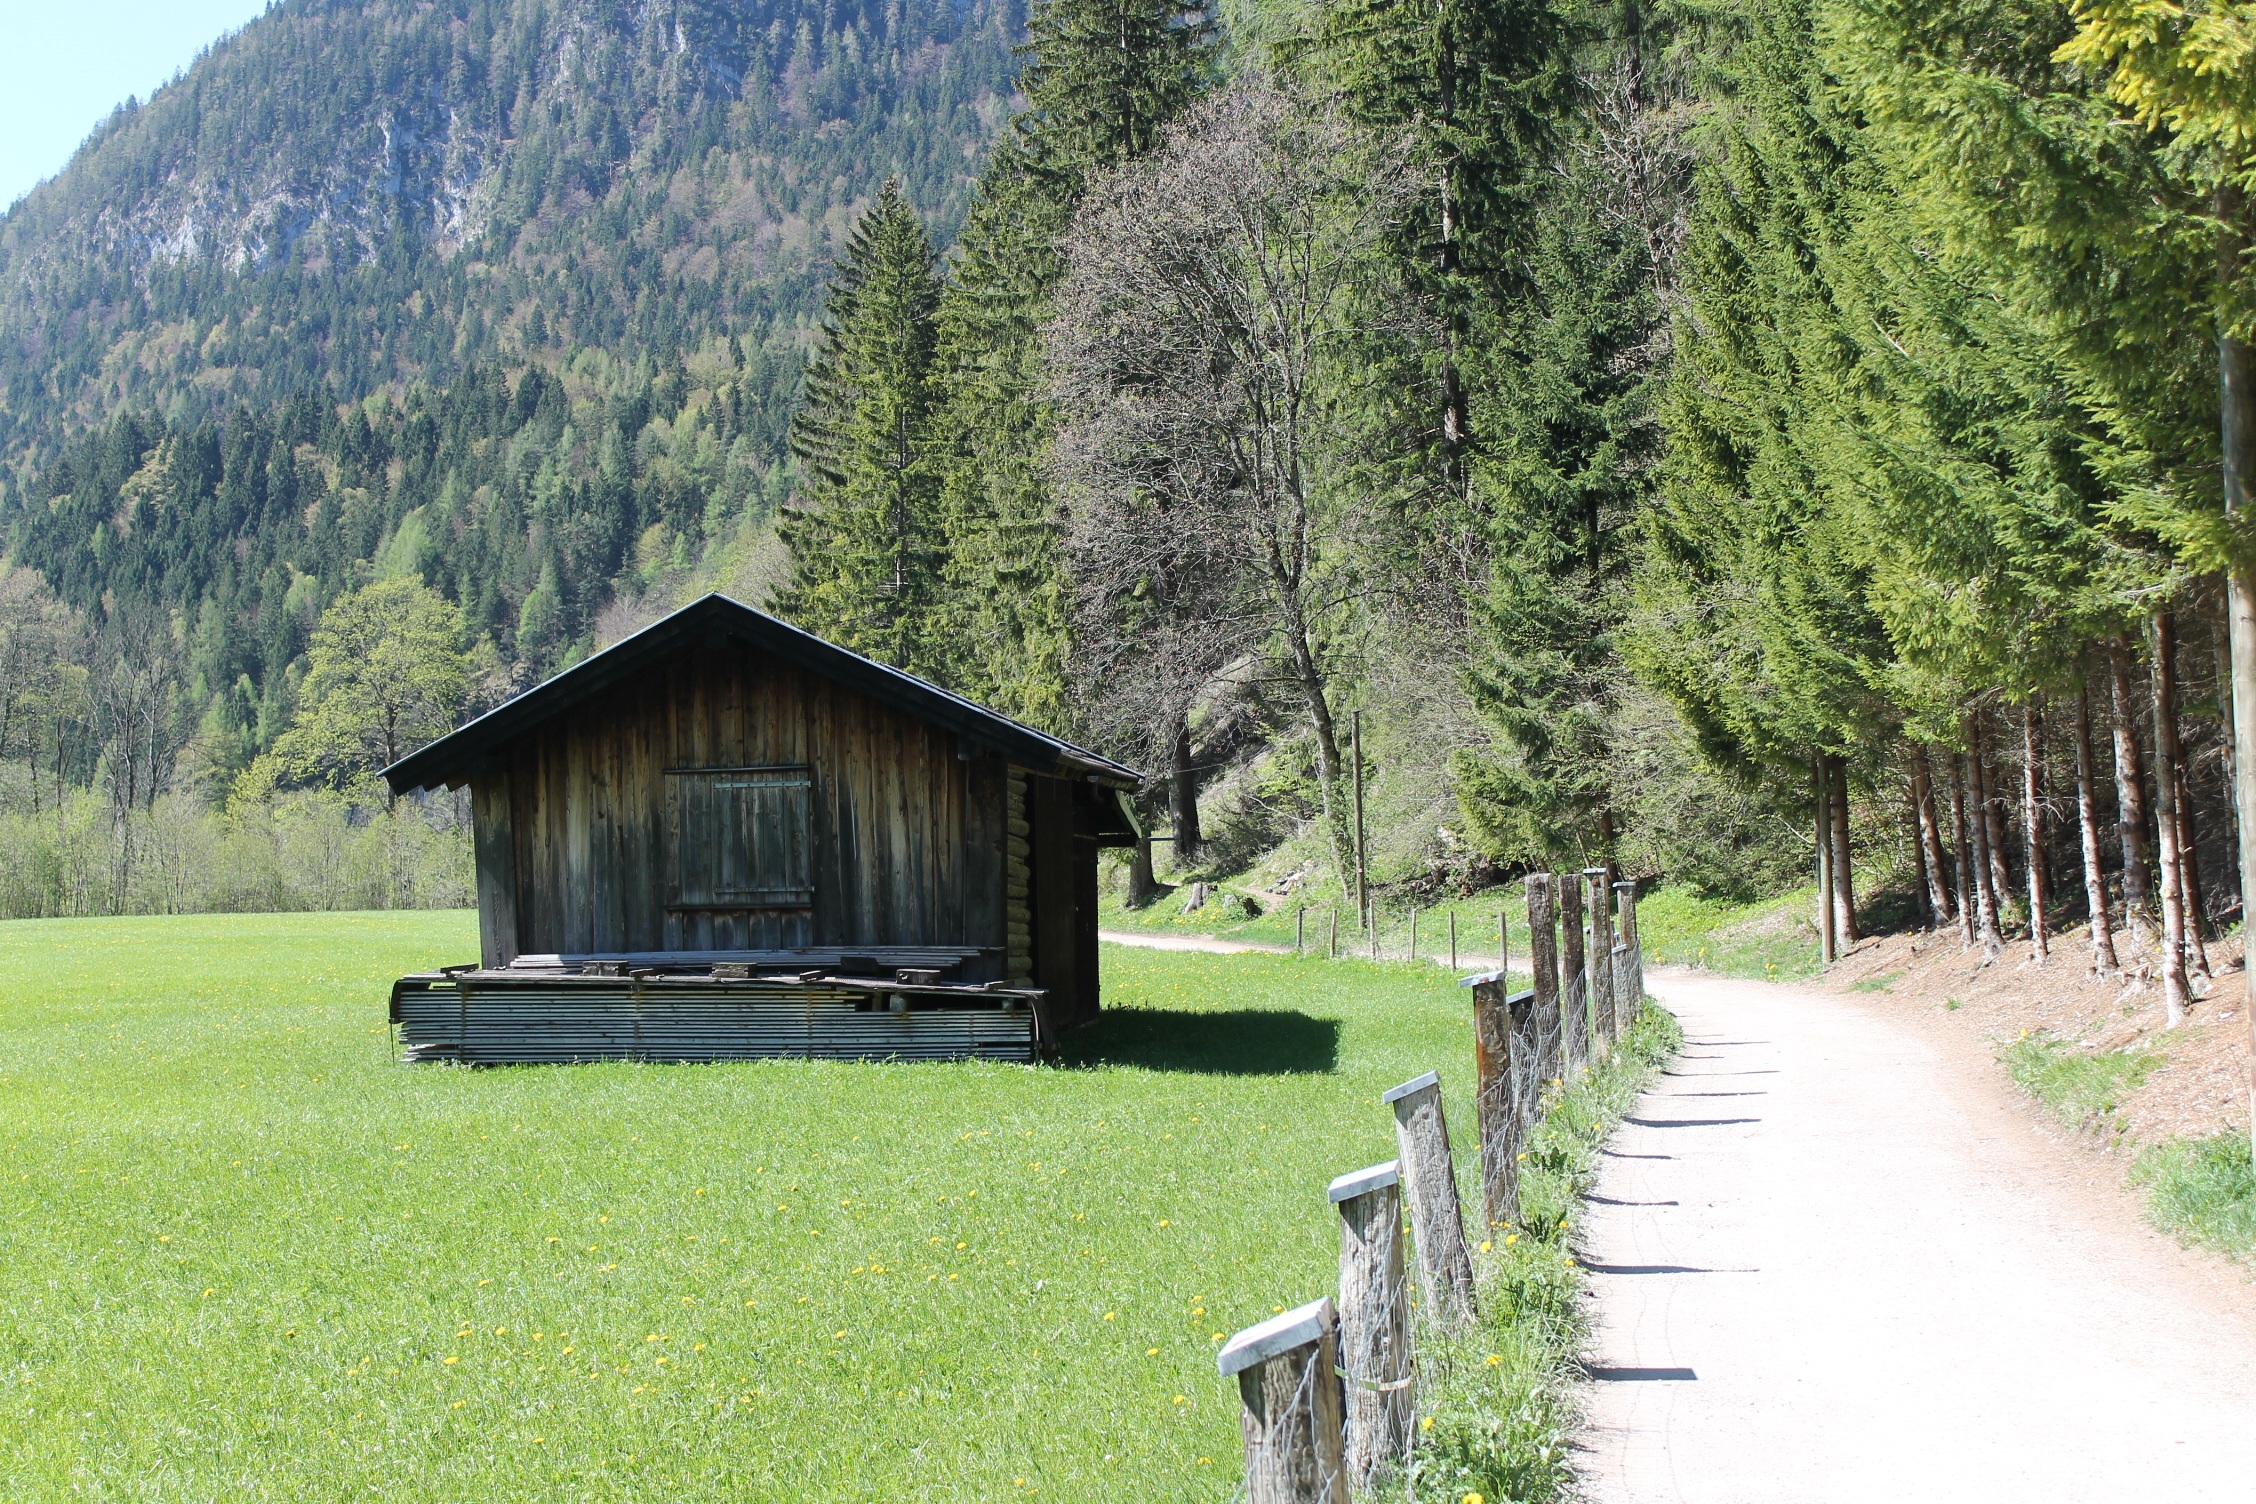
landscape, nature, forest, sand, sky, meadow, mountain range, panorama, hut, green, cottage, pasture, alpine, trees, mountains, bavaria, estate, away, high mountains, alm, rural area, karwendel, mountain meadow